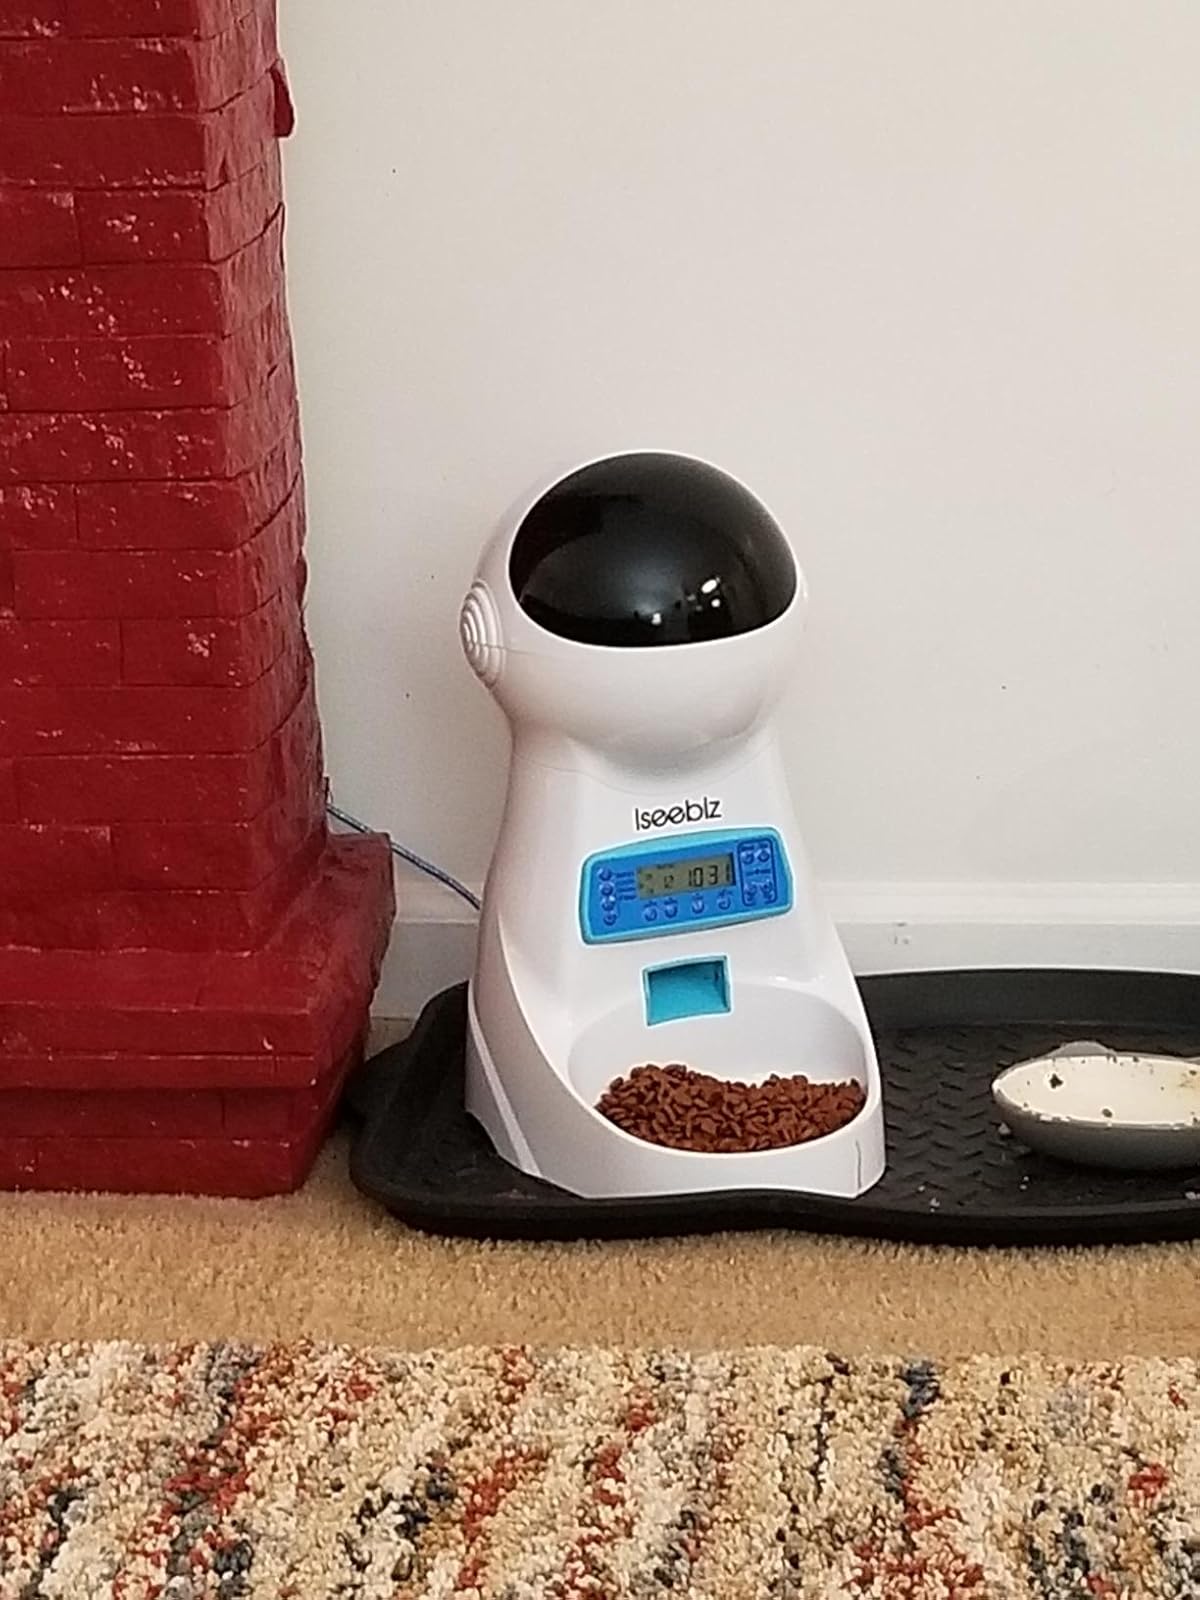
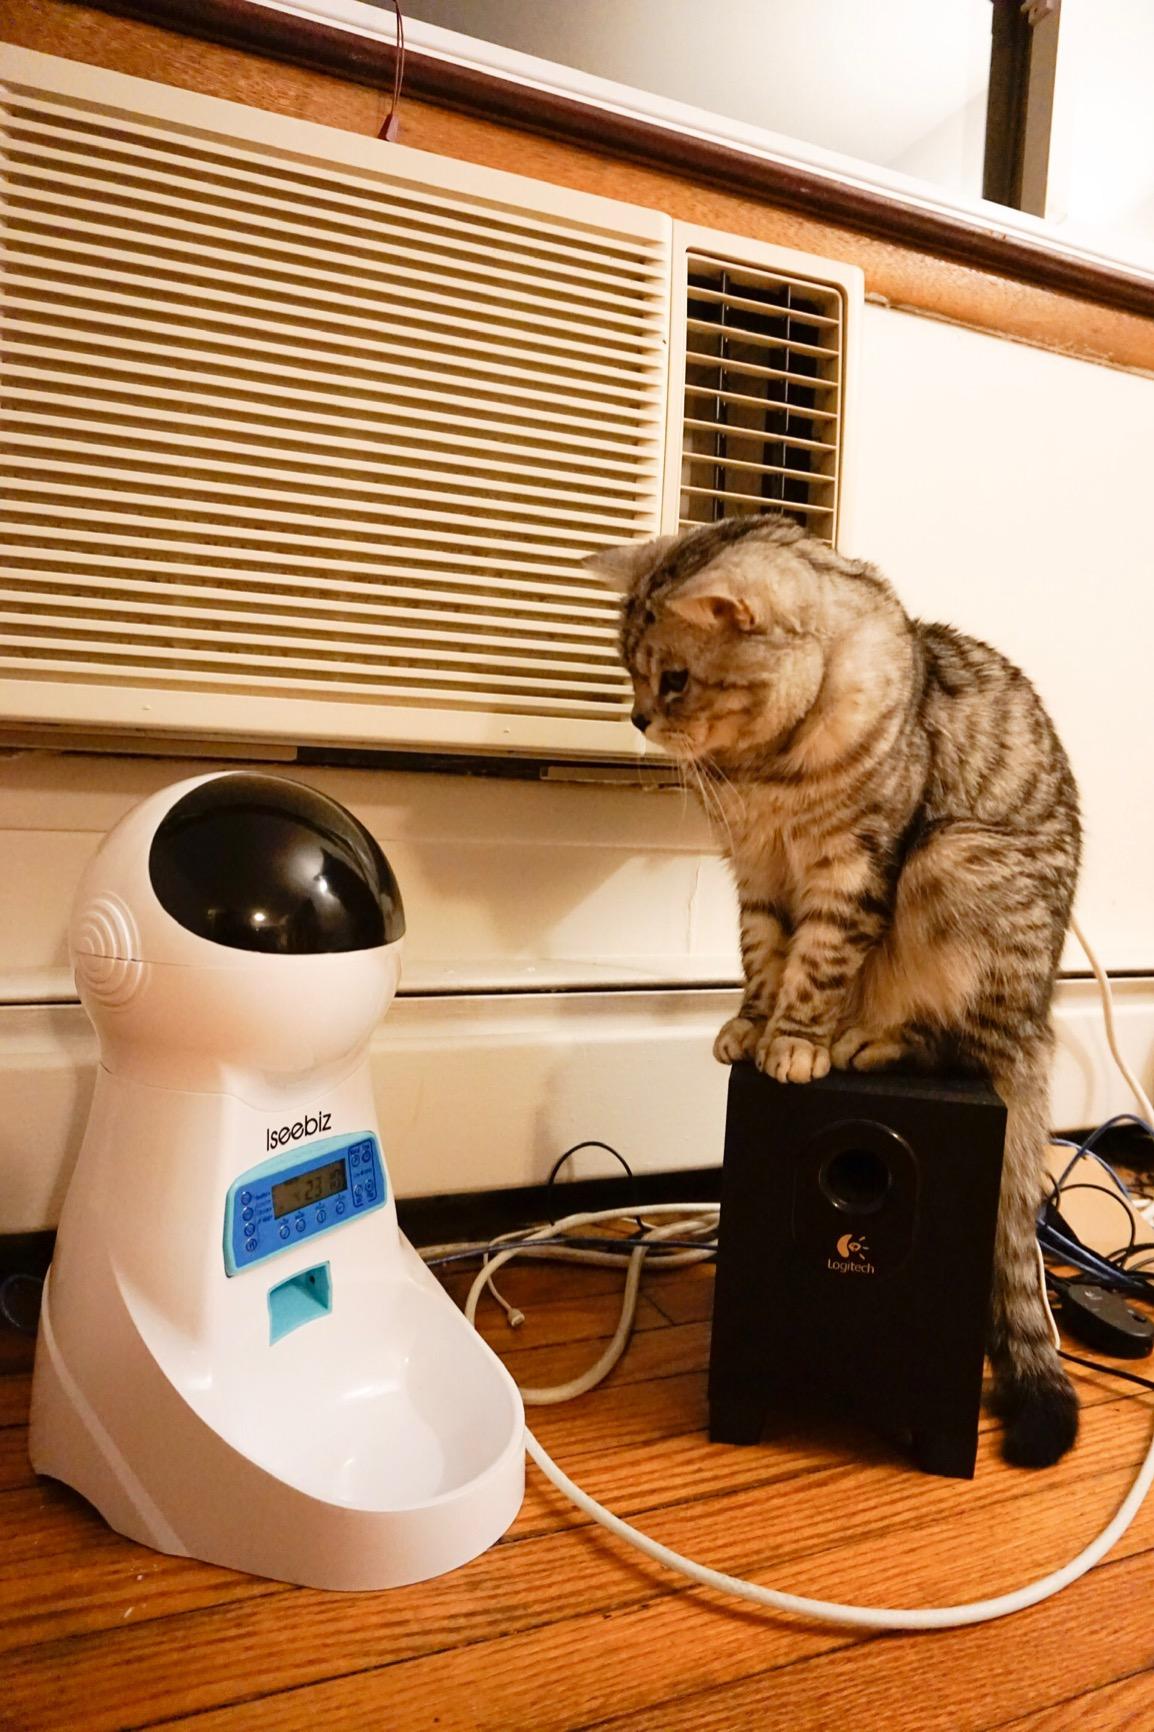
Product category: items_feeder
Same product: yes